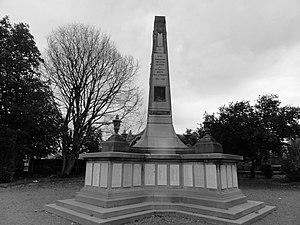
Monument aux morts de la Compagnie des mines de Lens, Lens, Pas-de-Calais, Nord-Pas-de-Calais, France. This building is inscrit au titre des Monuments Historiques. It is indexed in the Base Mérimée, a database of architectural heritage maintained by the French Ministry of Culture,
La fosse nᵒ 12 dite Saint-Édouard ou Édouard Bollaert de la Compagnie des mines de Lens est un ancien charbonnage du Bassin minier du Nord-Pas-de-Calais, situé à Loos-en-Gohelle, près des limites avec Lens. Les travaux commencent en 1891, et la fosse commence à produire le 1ᵉʳ janvier 1894. De vastes cités, puis une église et des écoles sont bâties au sud de la fosse, sur le territoire de Lens. Une fosse d'aérage nᵒ 12 bis est commencée à 646 mètres au sud de la fosse nᵒ 12 au milieu des années 1900. La fosse est détruite durant la Première Guerre mondiale. Elle est reconstruite suivant le style architectural des mines de Lens d'après-guerre. Il en est de même pour les cités, les écoles, l'église, et les différents logements de fonction. Un monument aux morts est également érigé. La fosse nᵒ 15 - 15 bis est rattachée à la fosse nᵒ 12 en 1937, les fosses nᵒˢ 14 et 14 bis le sont l'année suivante.